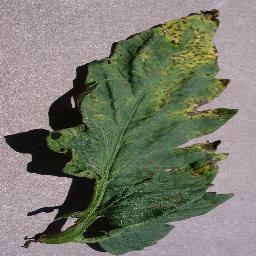
Label: Tomato___Septoria_leaf_spot